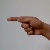
The image shows a hand gesture representing the letter 'G' in Indian Sign Language.